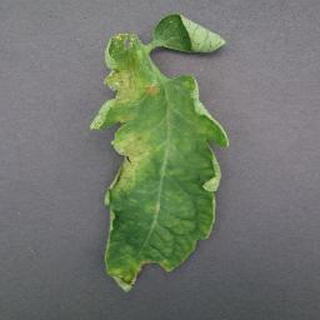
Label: tomato_late_blight